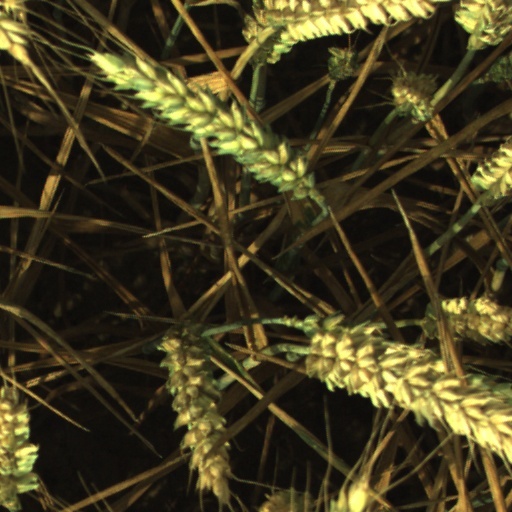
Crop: wheat